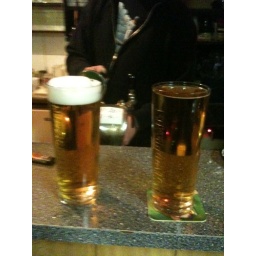
Cobra bar now serves redbull in the same glass as beer. #heaven!